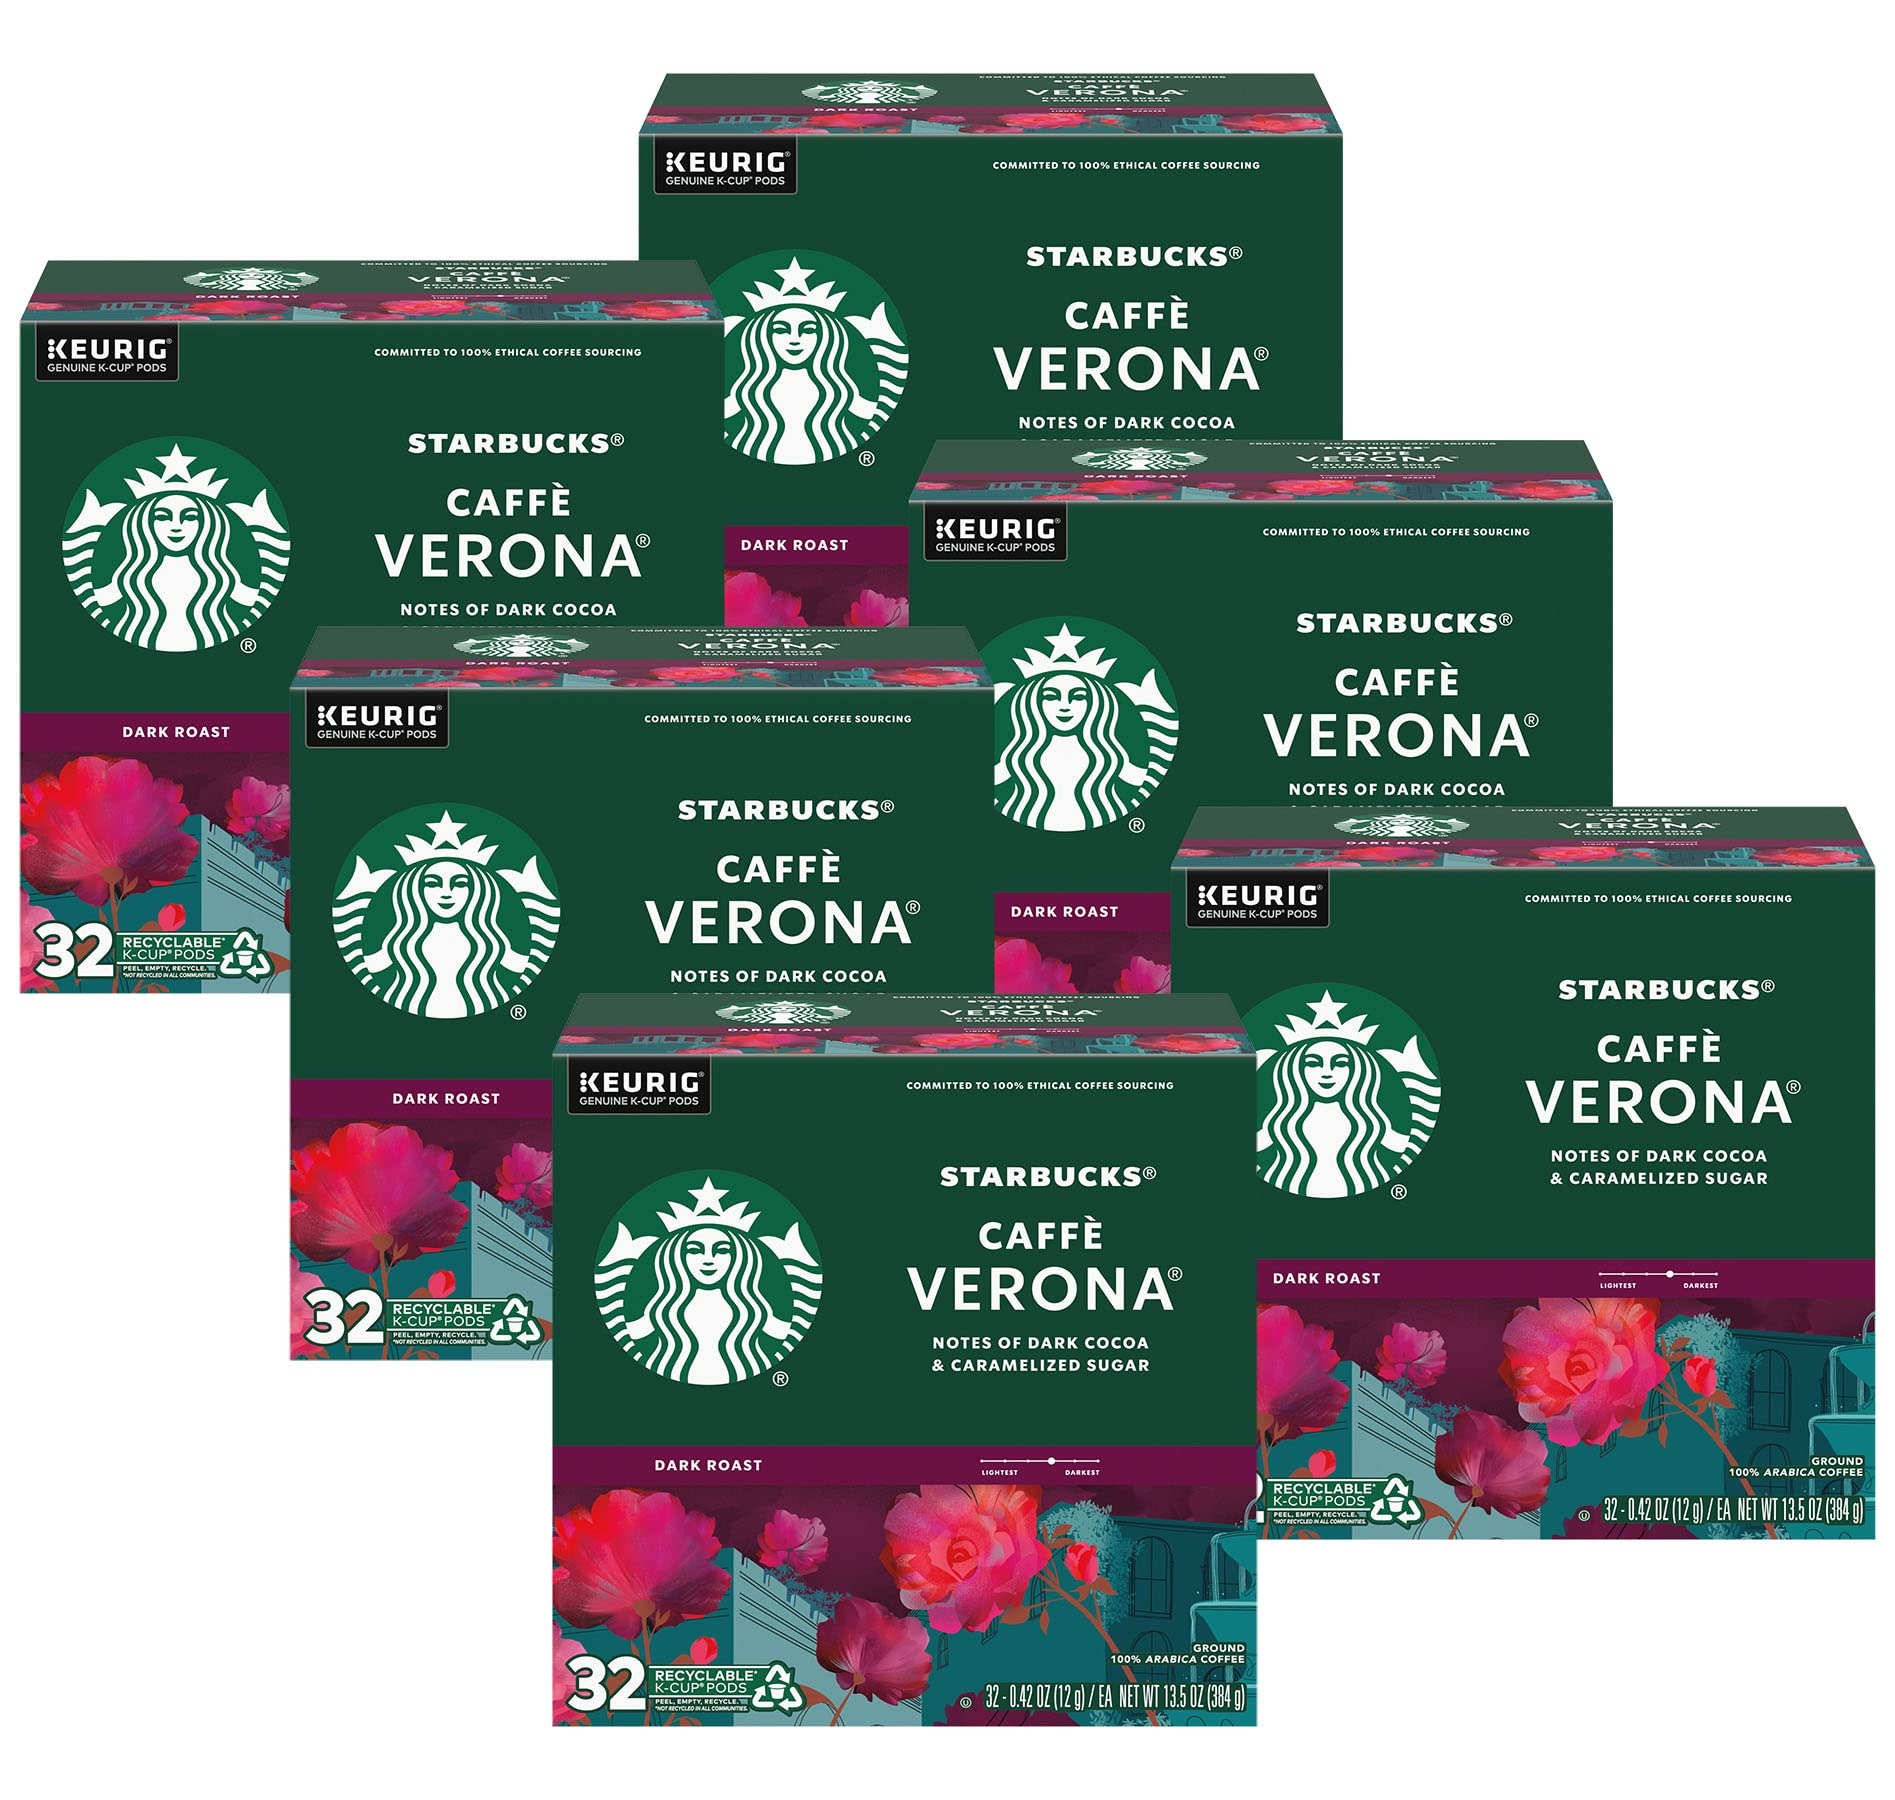
Item Name: Starbucks Caffe Verona Coffee K-Cups
Bullet Point 1: Caffe Verona is a seductive blend of beans from Latin America and Indonesia, with a gentle touch of Italian Roast lending depth, soul and sweetness
Bullet Point 2: Because this delectable combination pairs so very well with chocolate, it has become a Valentine's Day favorite - and the coffee most associated with romance
Bullet Point 3: Dark roast
Bullet Point 4: 8 Boxes of 24 (192 K-Cups)
Value: 192.0
Unit: Count

Price: 16.99